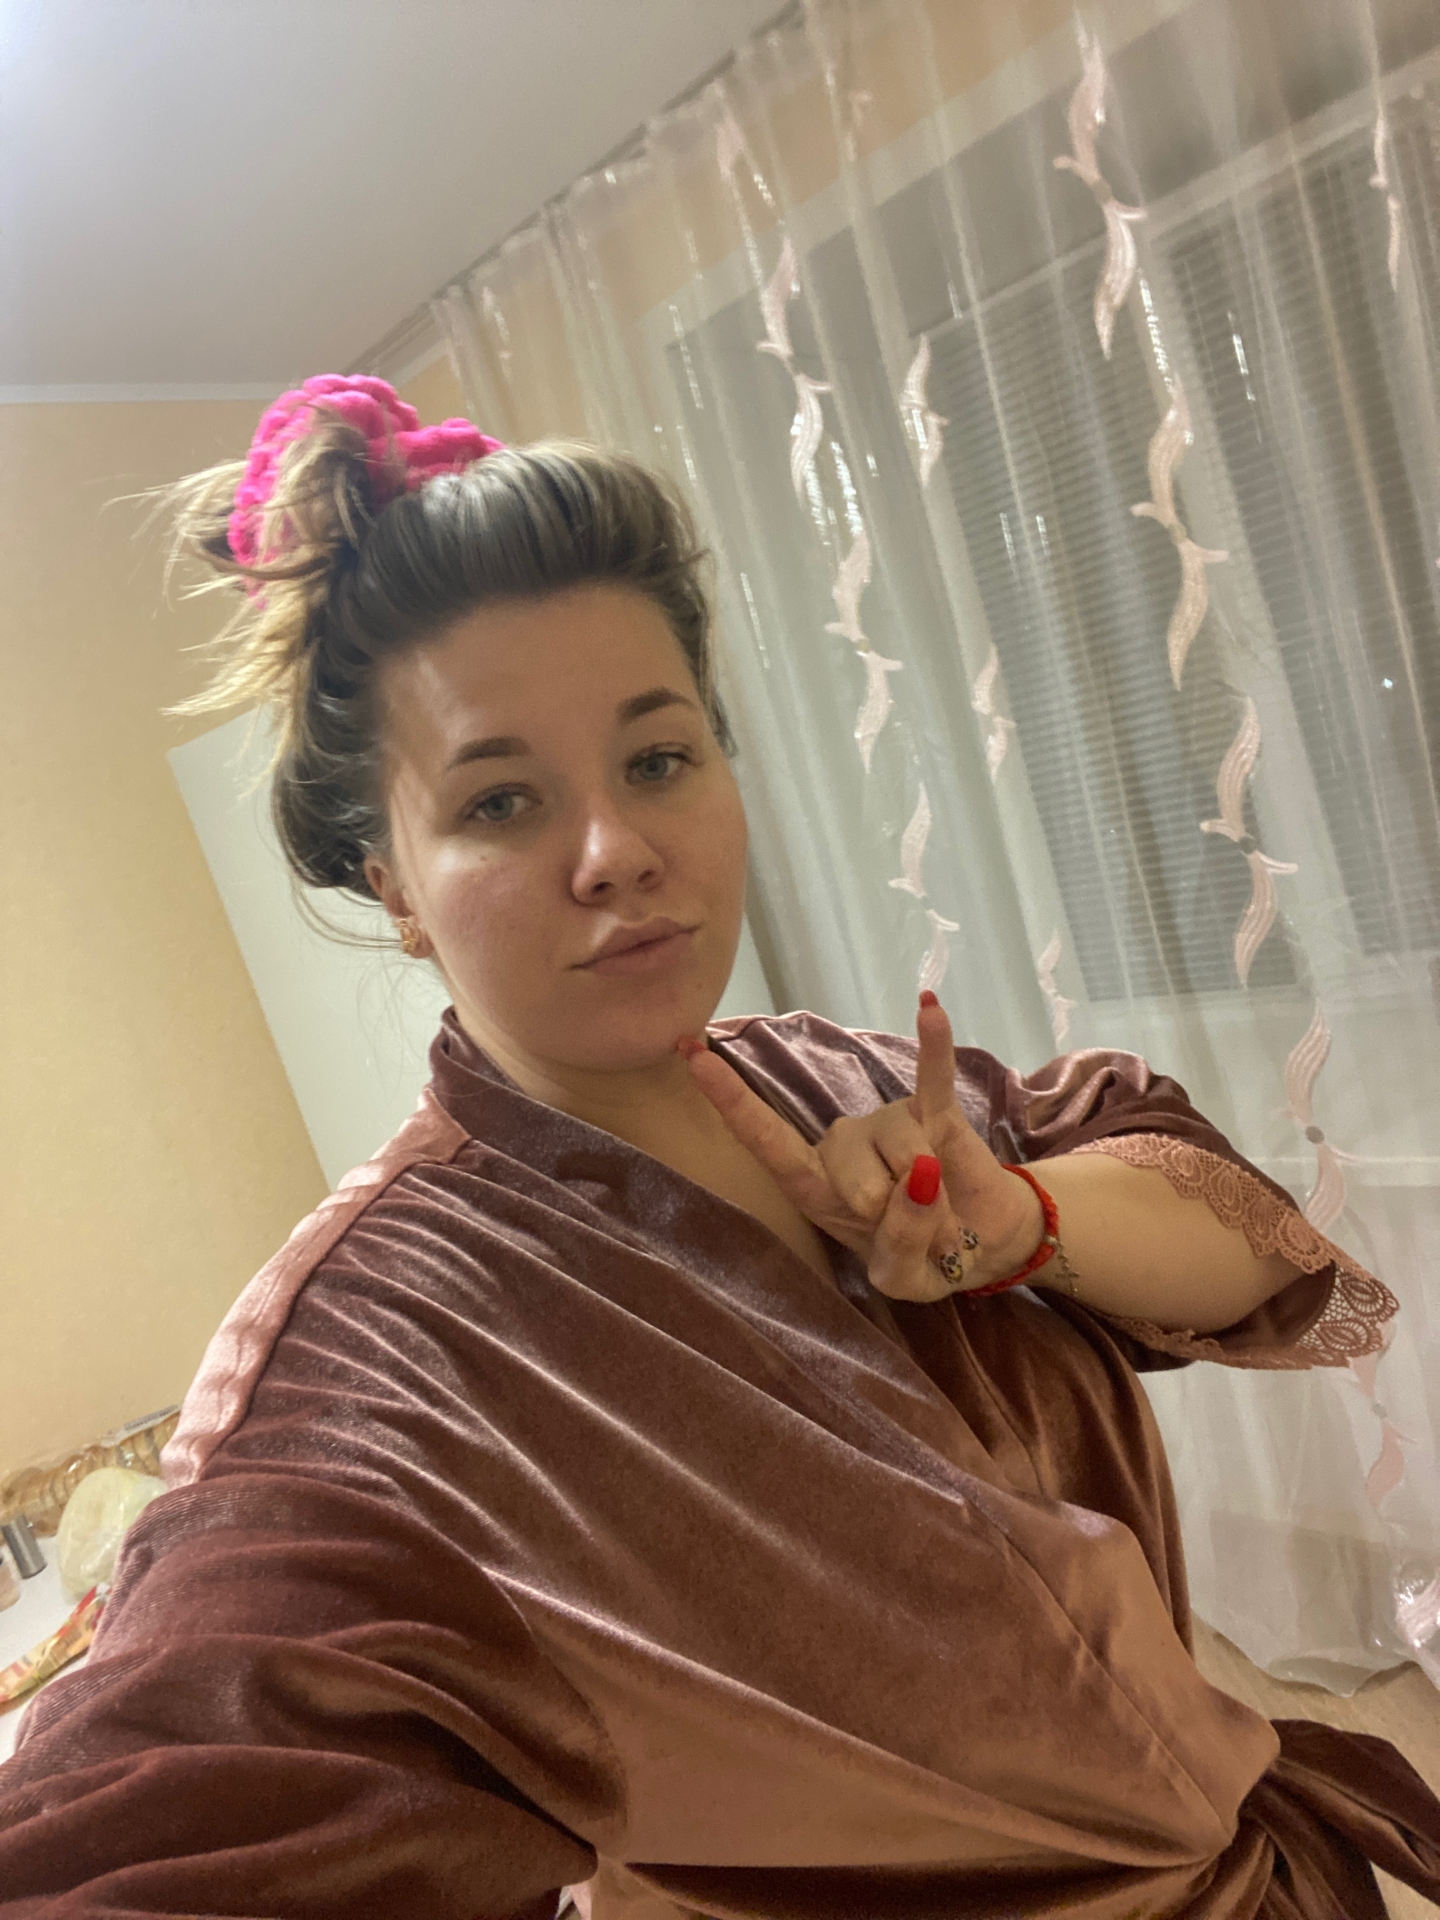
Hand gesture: rock